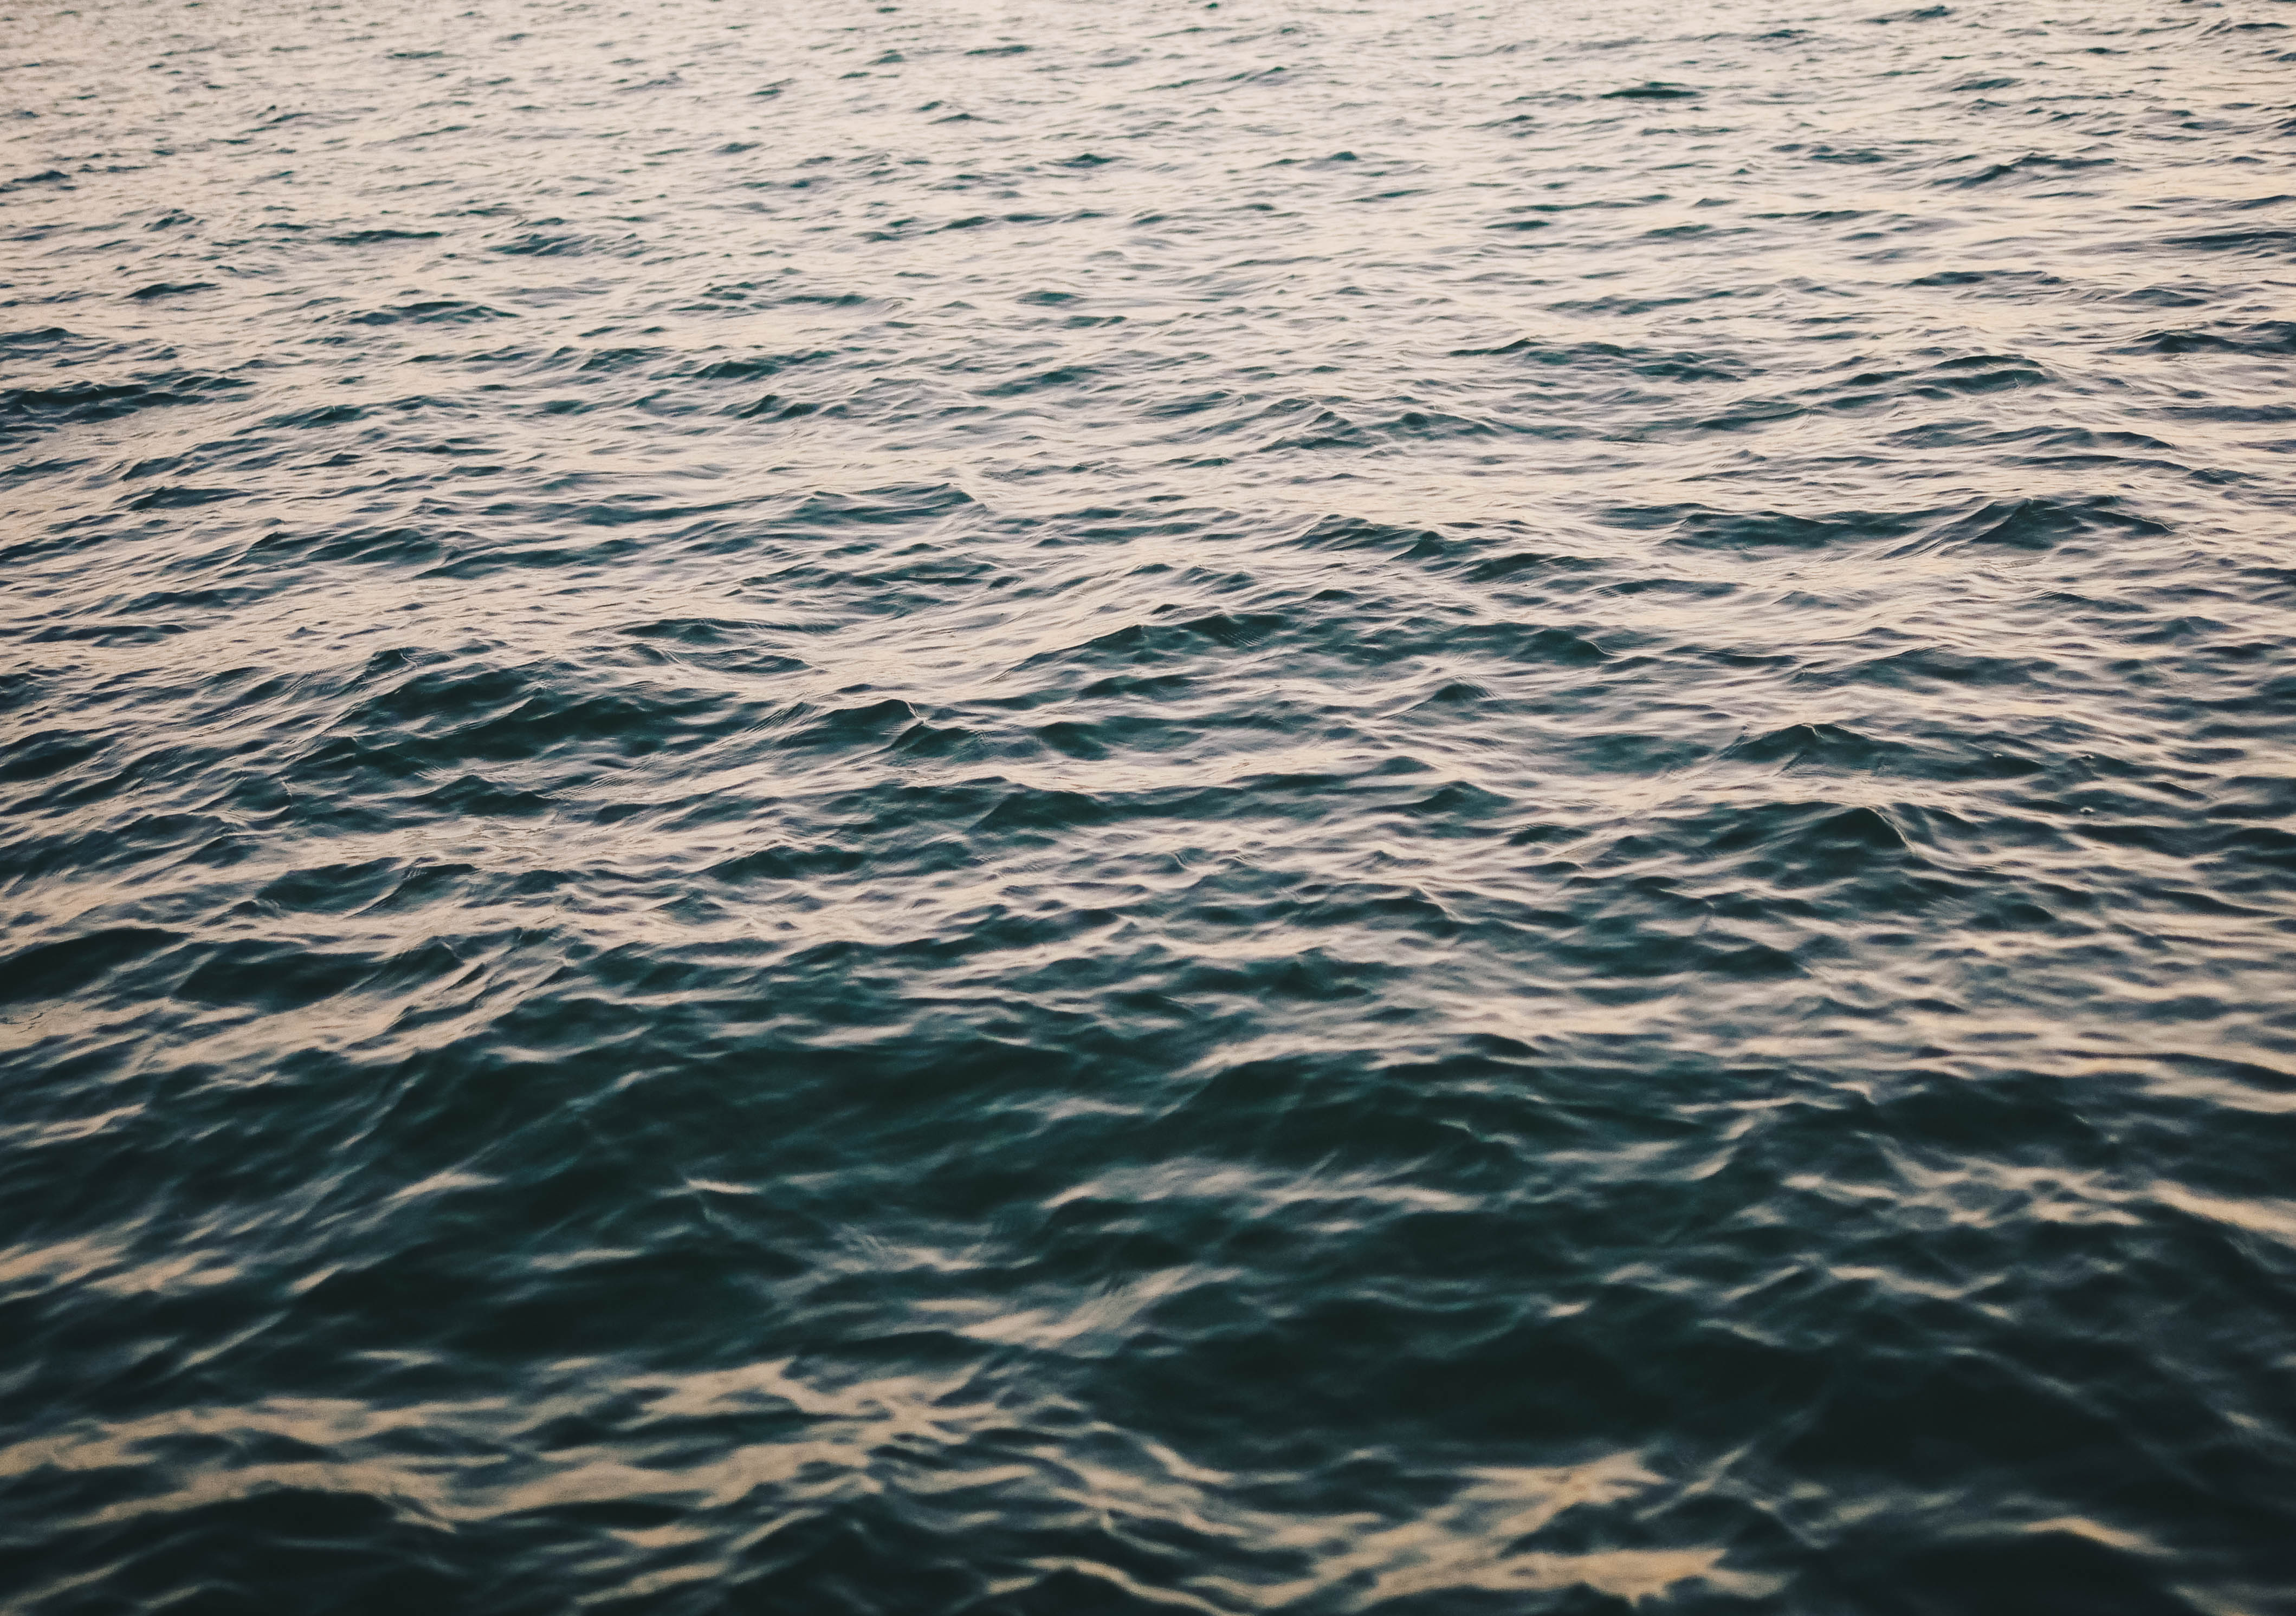
sea, coast, water, ocean, horizon, sunlight, shore, wave, ripple, reflection, body of water, wind wave